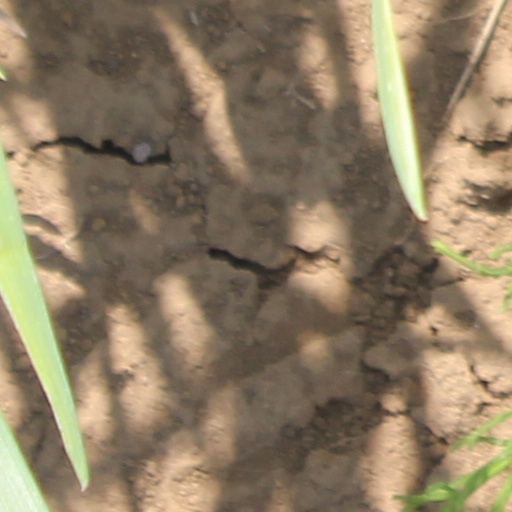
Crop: wheat